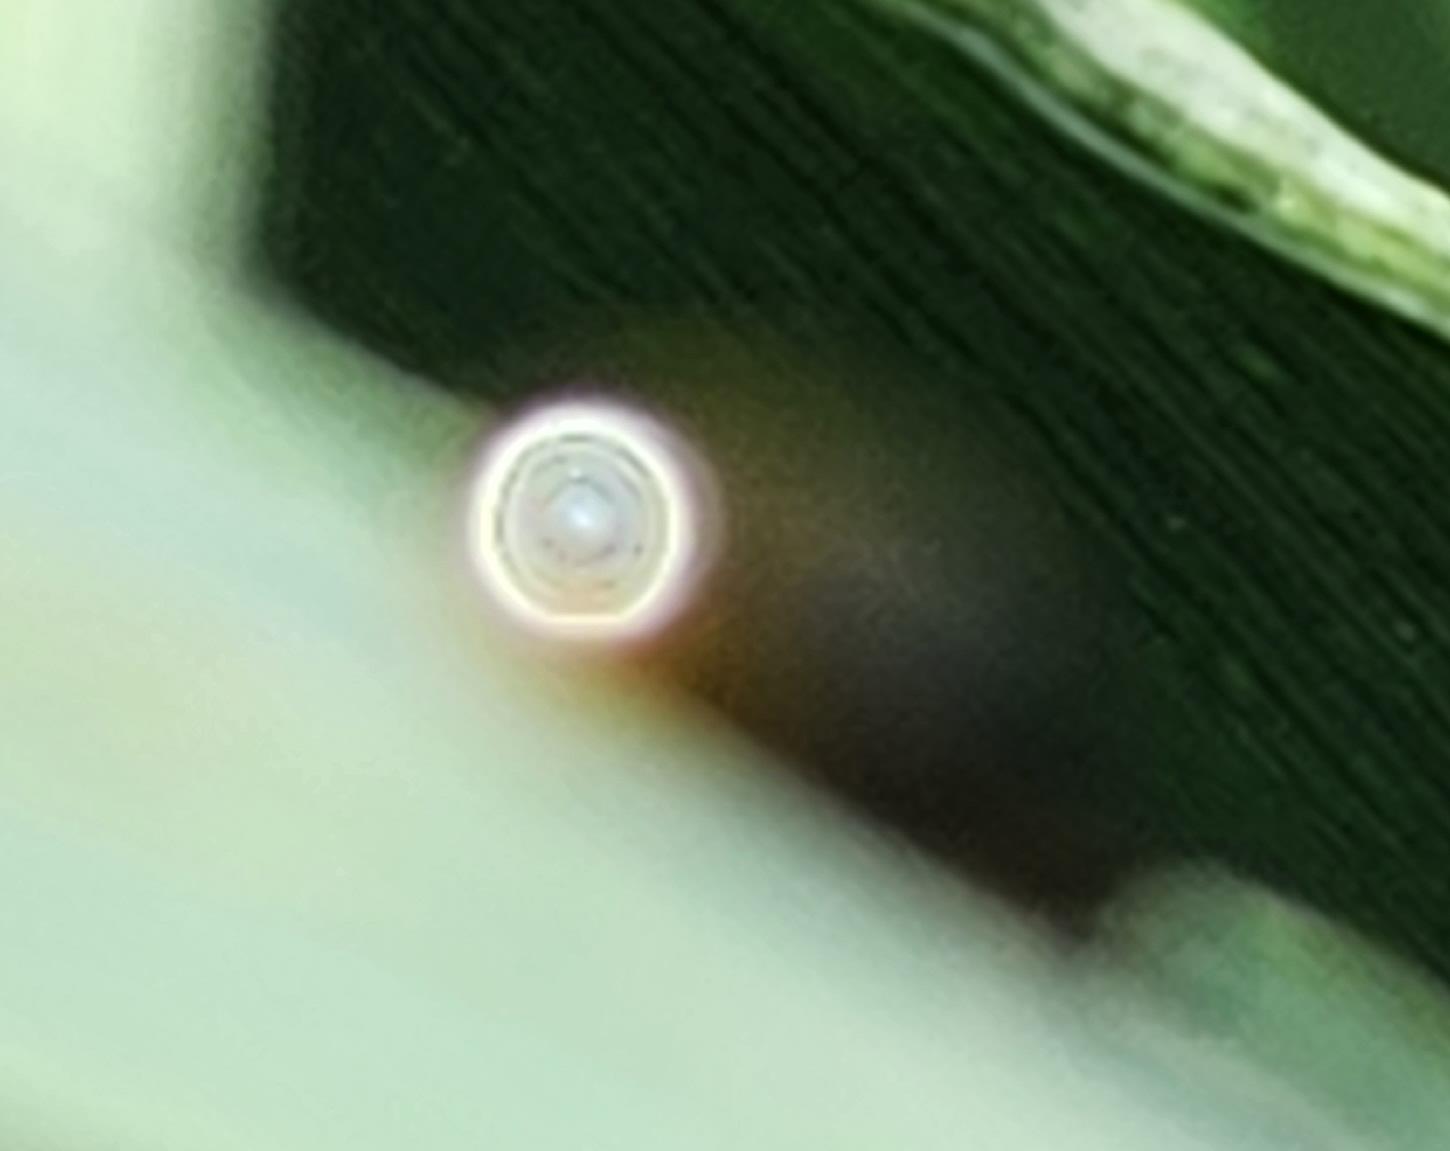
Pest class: stink_bug